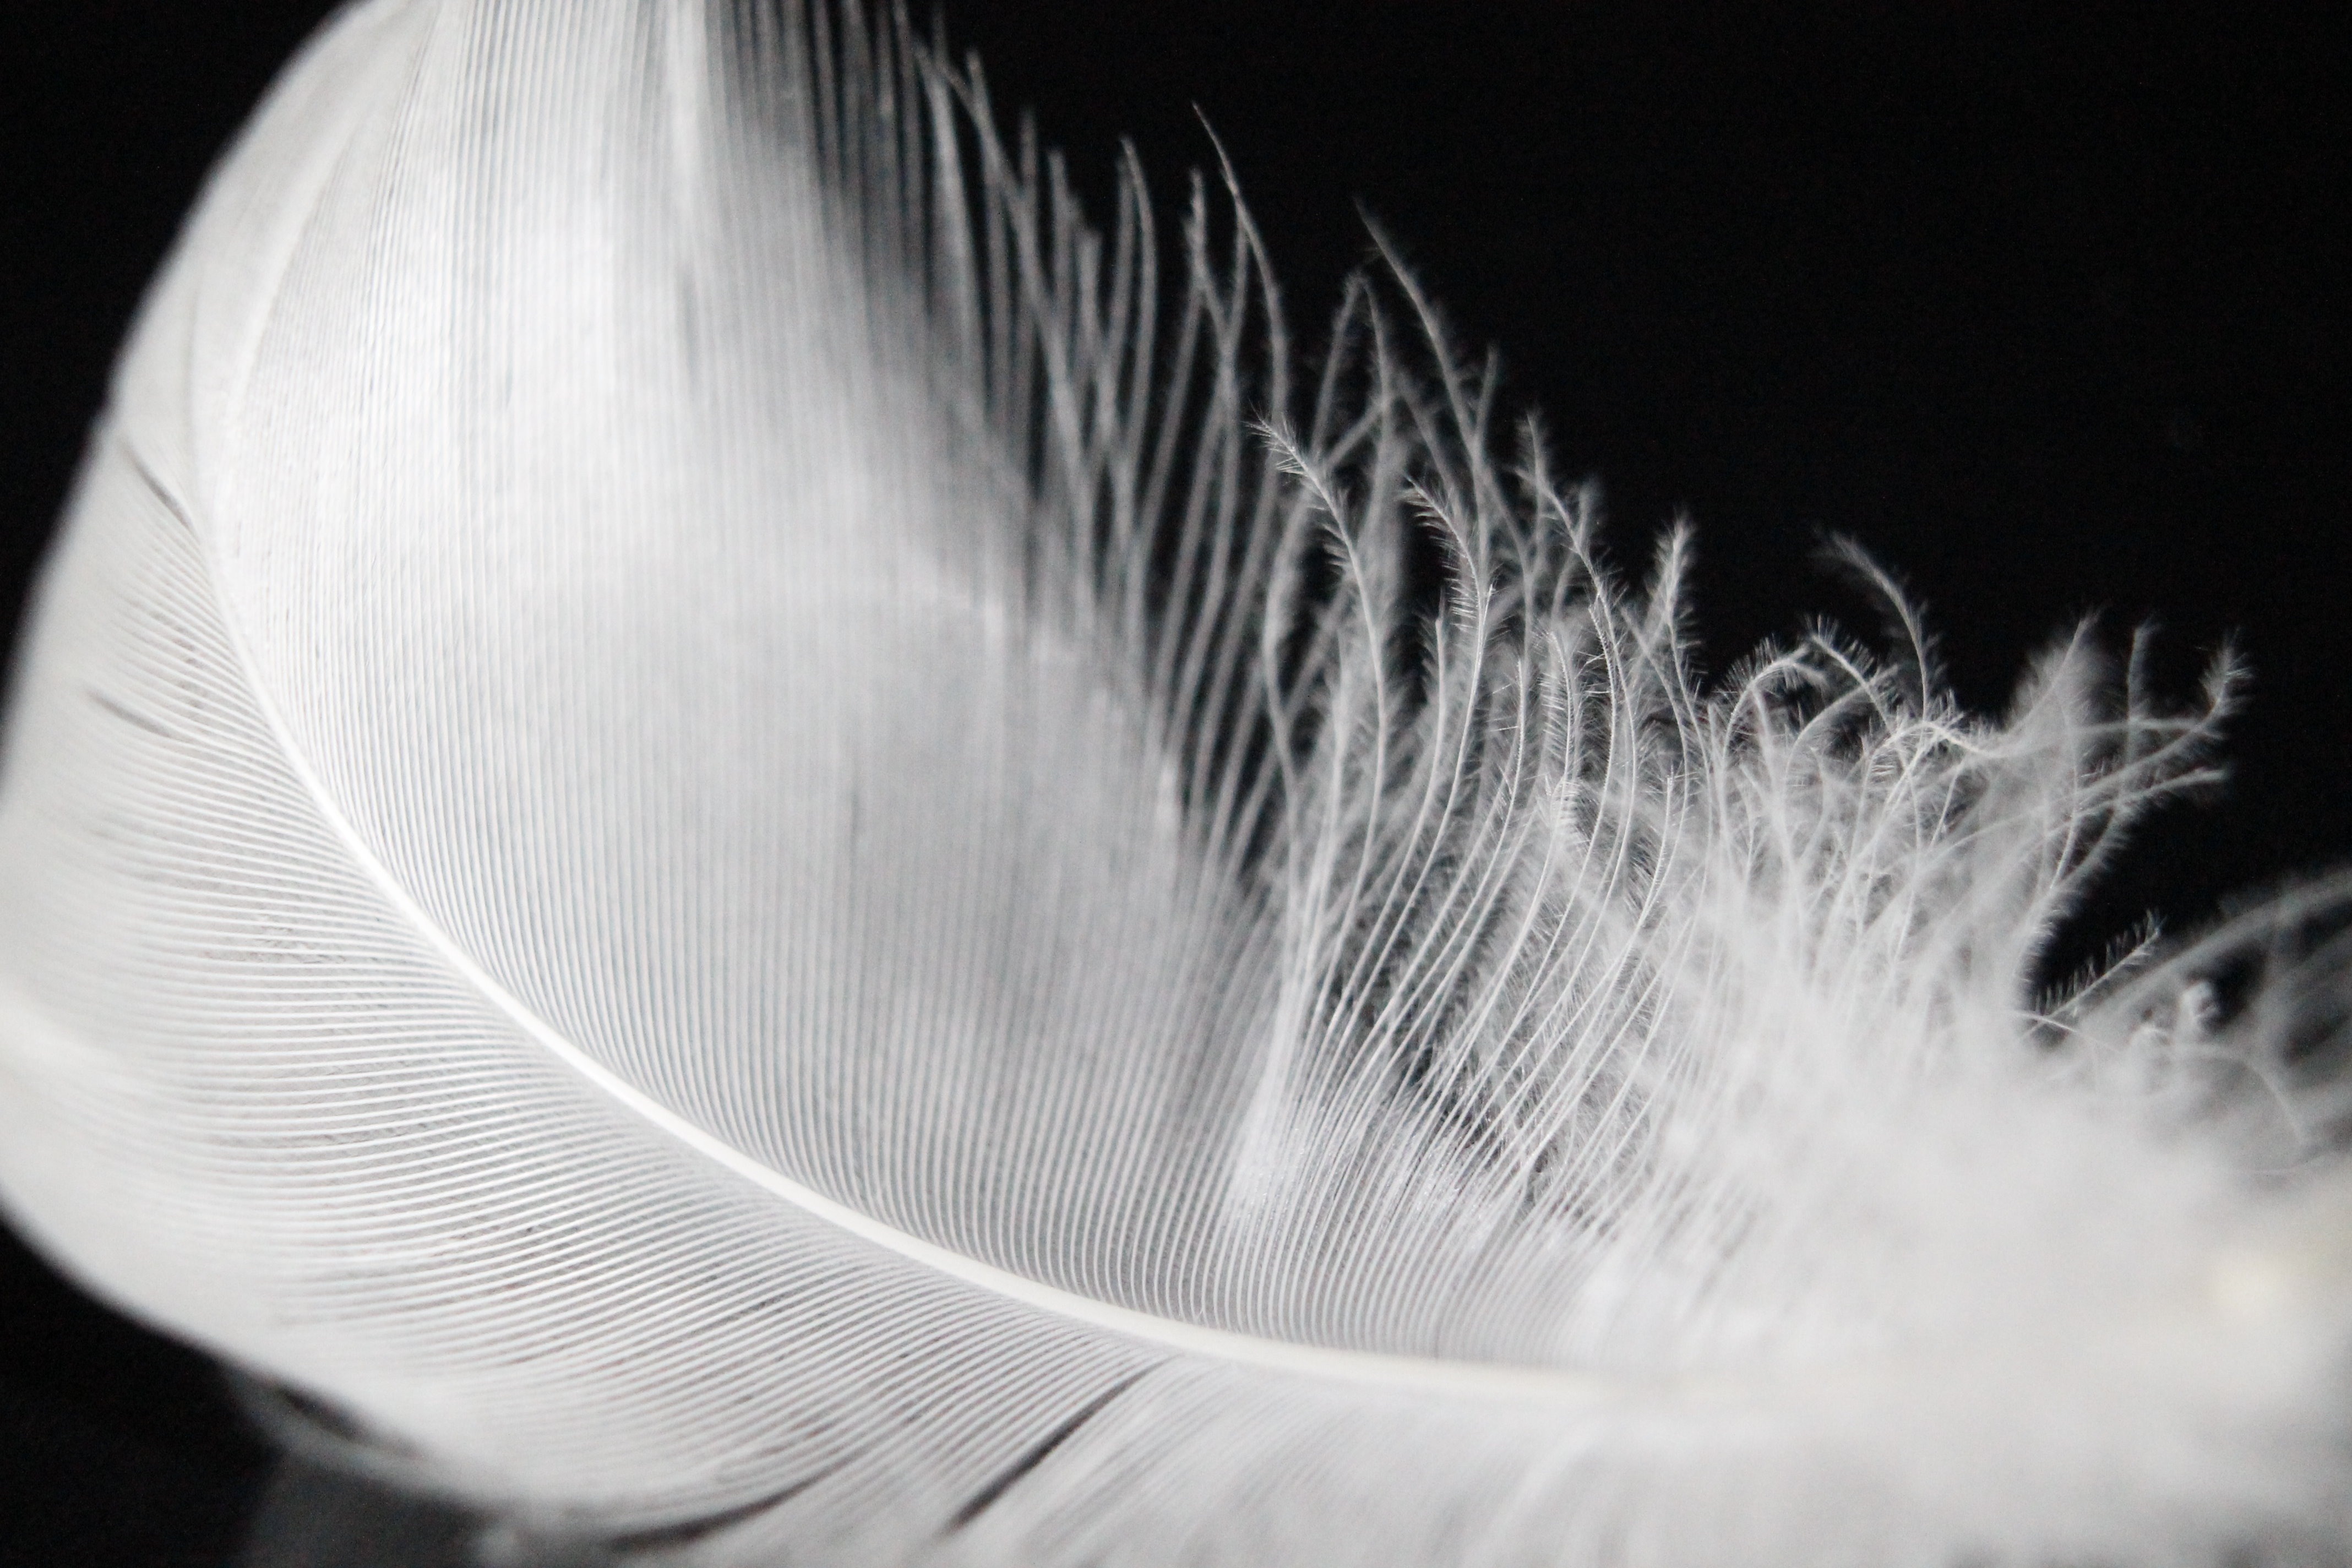
bird, wing, black and white, white, photography, spring, monochrome, feather, material, eyelash, close up, soft, veil, macro photography, down feather, swan feather, monochrome photography, fashion accessory